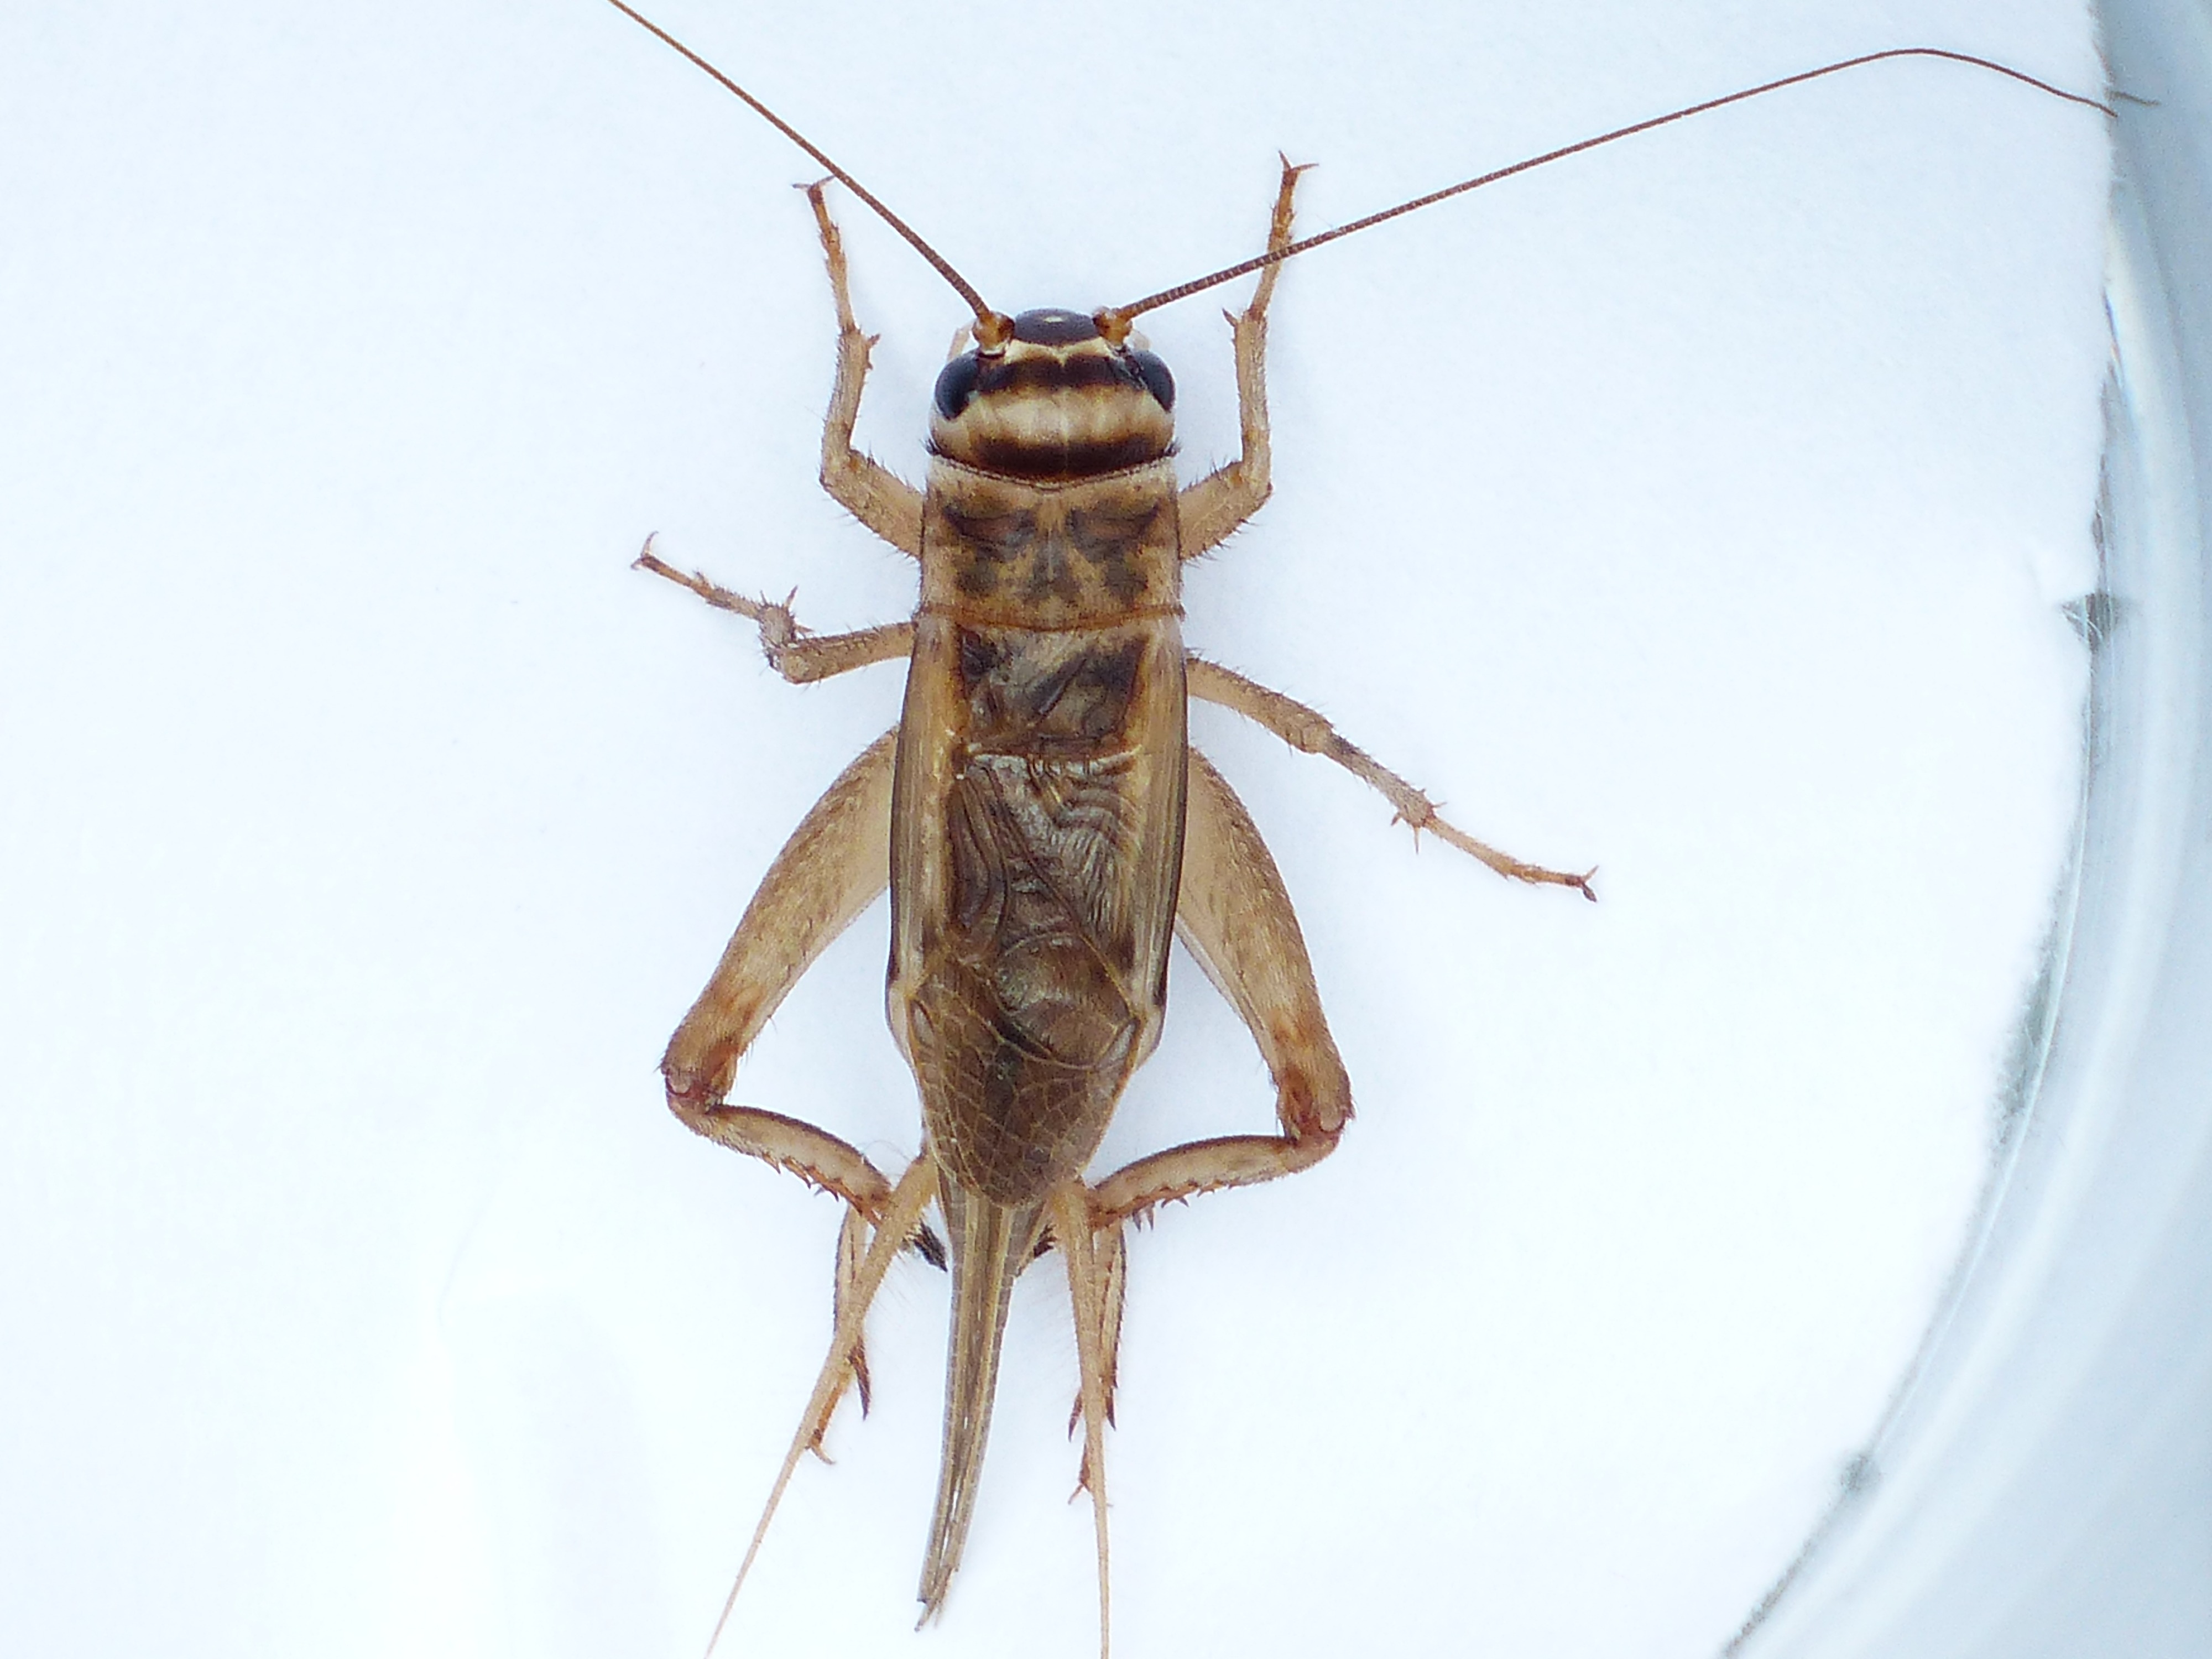
wing, feet, insect, fauna, grille, invertebrate, cricket, locust, macro photography, arthropod, long probe shrink, probe, animal insect, terraristik, gryllidae, acheta domestica, real grill, cricket like insect, acheta domesticus